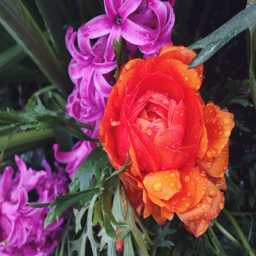
water droplets on fresh spring flowers on a chilly day .